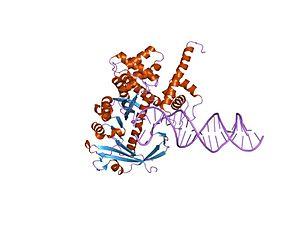
Une transposase est une nucléotidyltransférase qui catalyse le déplacement d'un élément transposable d'un endroit à un autre du génome. Cette enzyme se lie à une extrémité du transposon, clive la liaison entre celui-ci et le reste du génome, et réalise la suture de cet élément transposable à un autre endroit du génome.